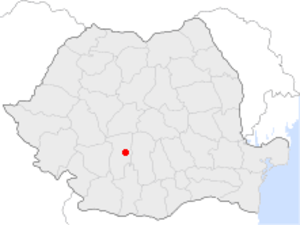
Râmnicu Vâlcea est une ville située au centre-sud de la Roumanie, en Olténie, dans le județ de Vâlcea, sur la rive droite de la rivière Olt.